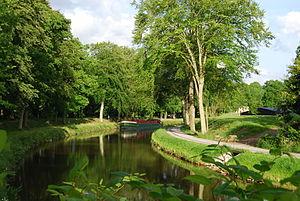
Le canal d'Ille-et-Rance à Chevaigné
Le canal d'Ille-et-Rance est un canal français à petit gabarit qui relie les villes de Rennes et de Saint-Malo.
Chevaigné est une commune française située dans le département d'Ille-et-Vilaine en région Bretagne, peuplée de 2 265 habitants.
Un canal est un cours d'eau artificiel, de section ouverte, navigable ou non. Il en existe trois grands types : lit de rivière canalisée, construction d'un canal latéral ensuite rempli avec l'eau de la rivière, ou construction de toutes pièces là où il n’existait pas de cours d'eau.
Rennes Métropole est une métropole française, située dans le département d'Ille-et-Vilaine et la région Bretagne. Elle compte 447 429 habitants en 2017. La métropole est composée de 43 communes au 1ᵉʳ janvier 2017.